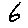
Label: 6